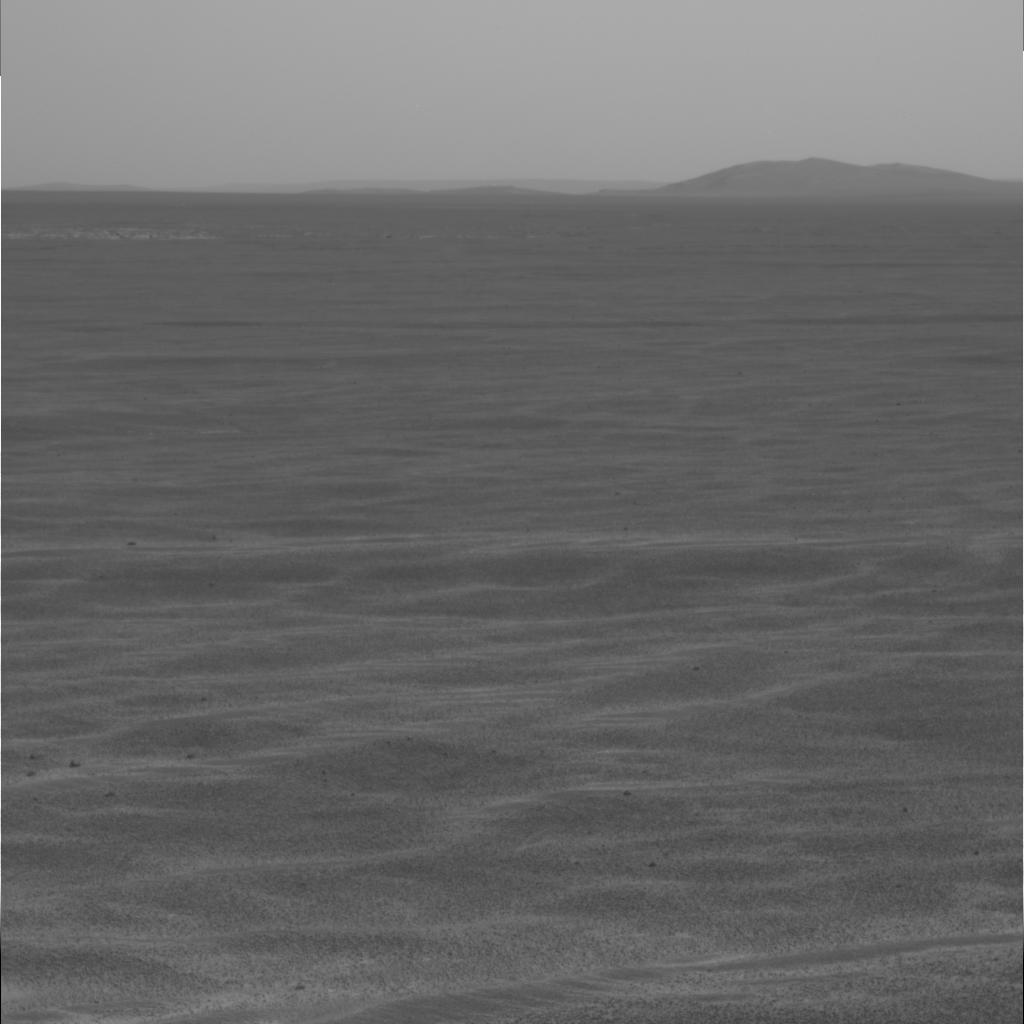
Surface features visible: Dunes/Ripples, Soil, Spherules, Distant Vista, Sky